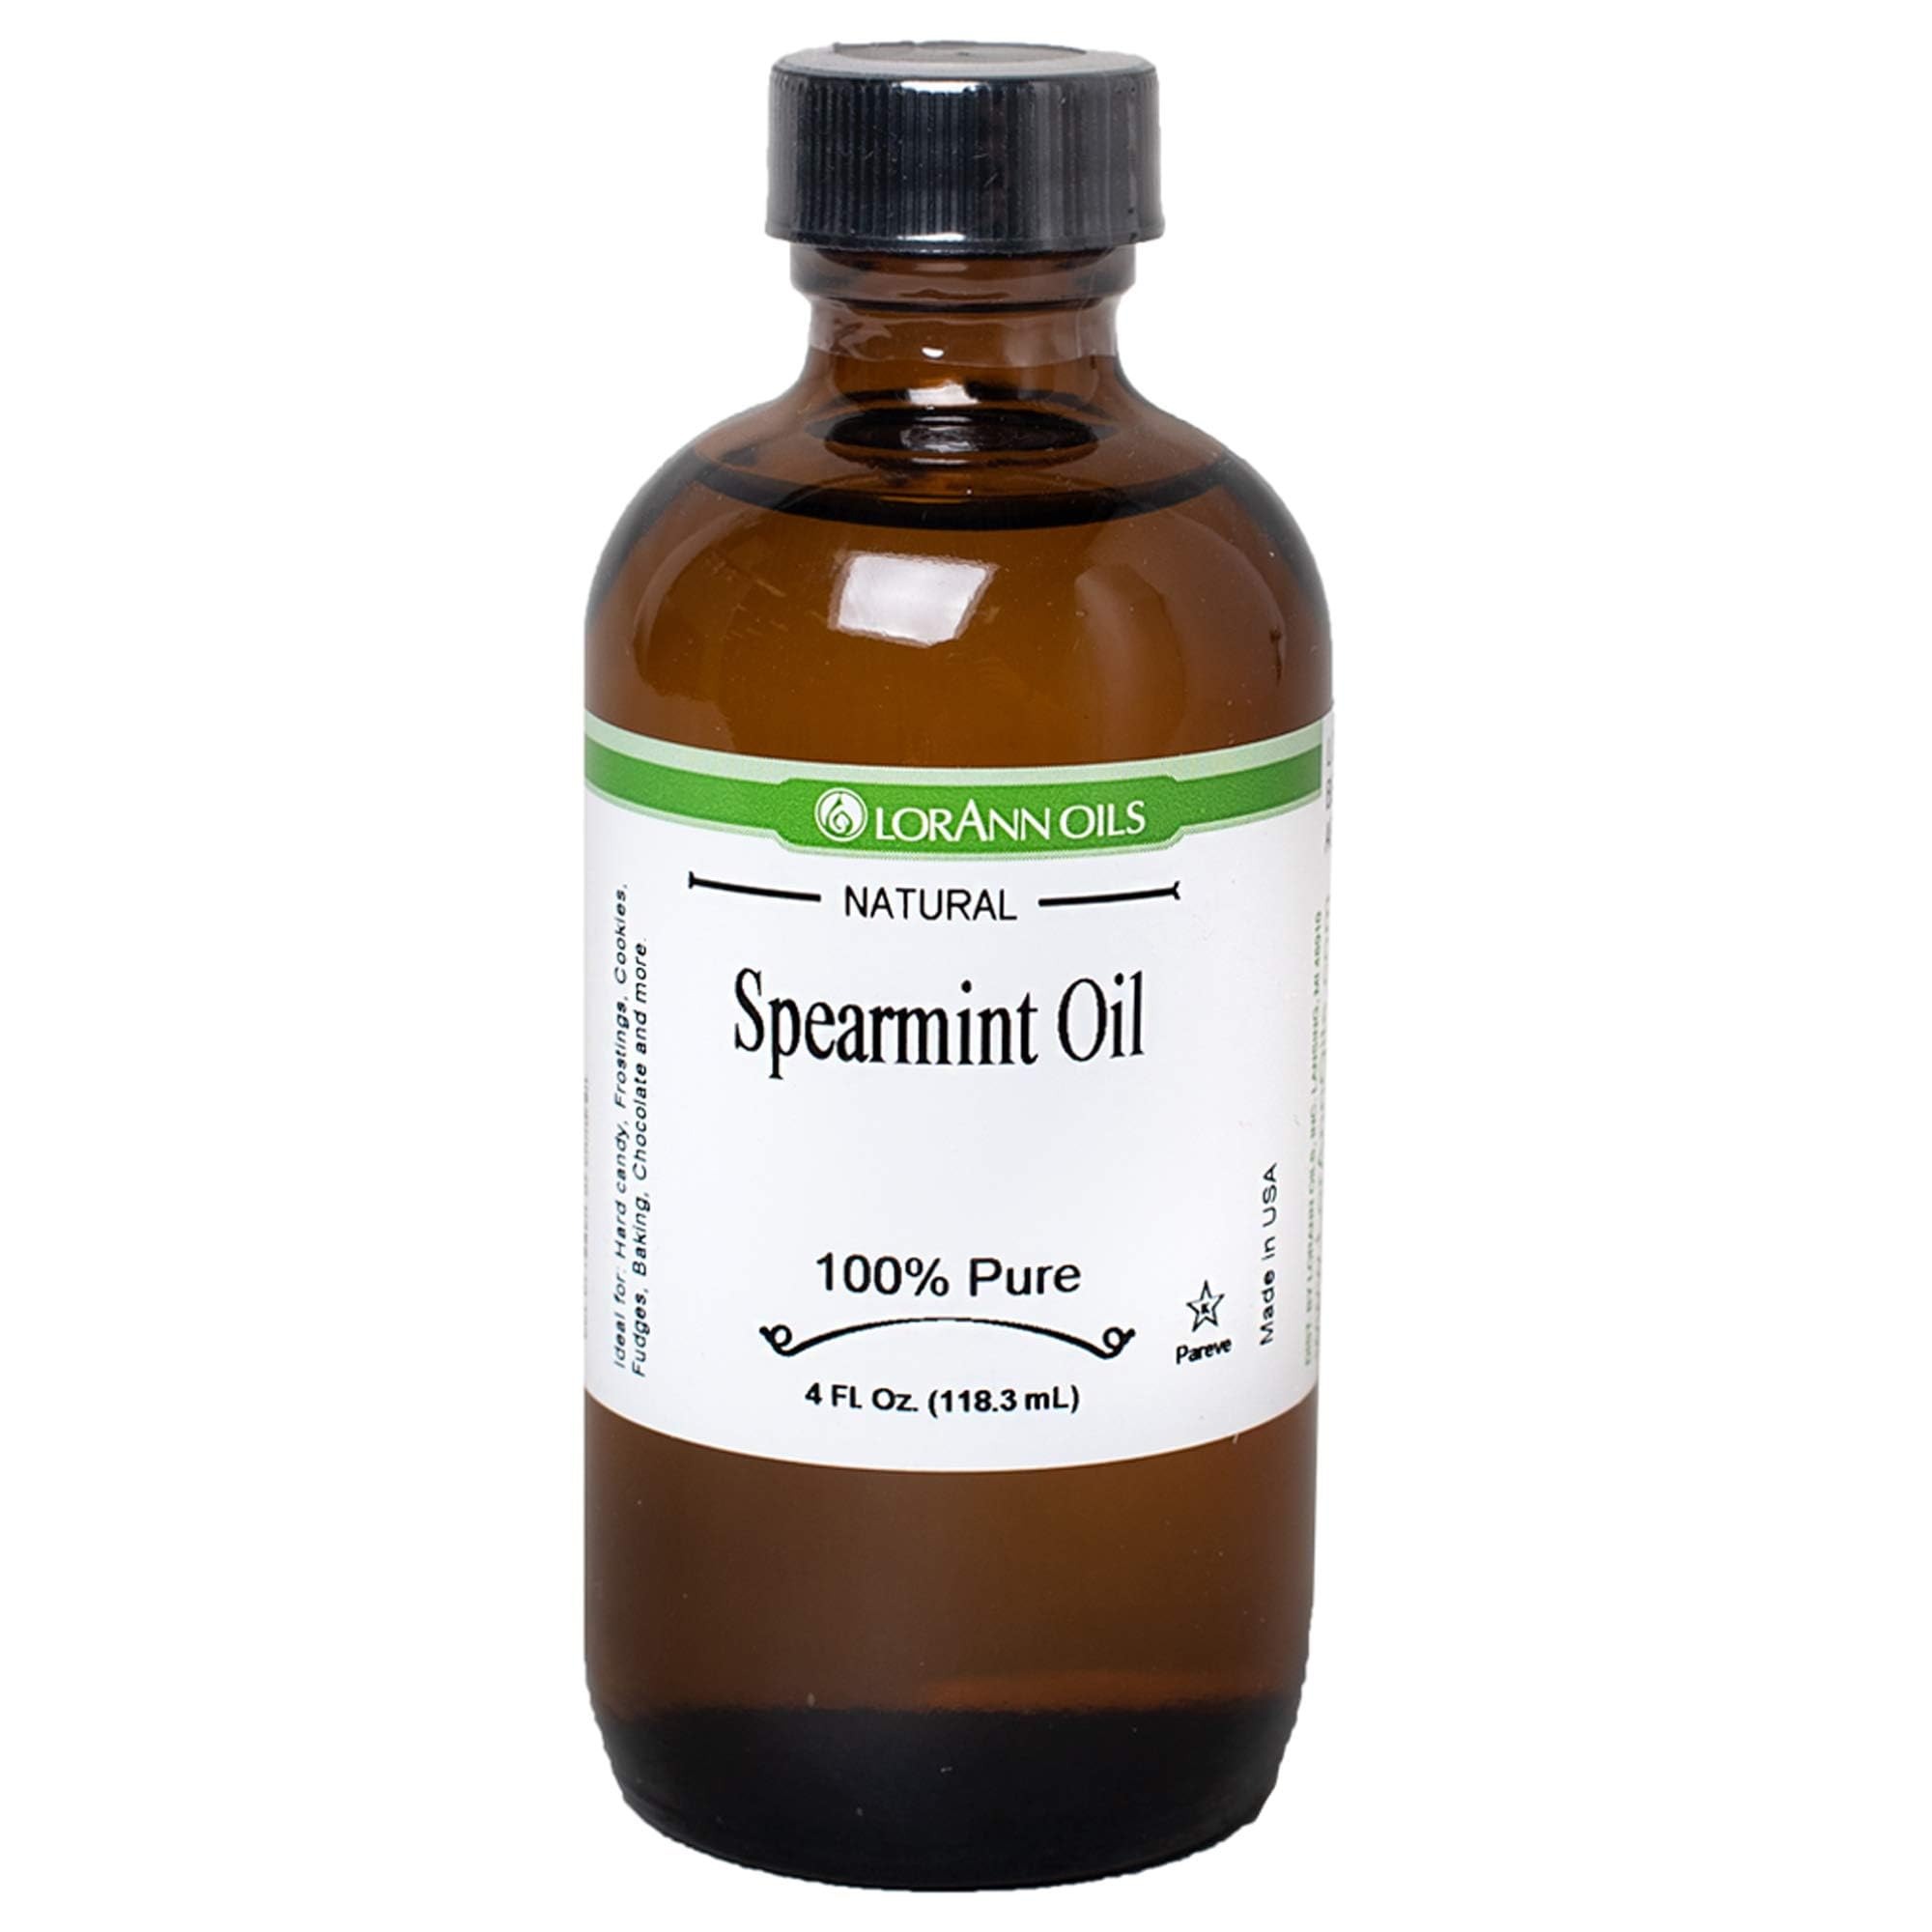
Item Name: LorAnn Spearmint Oil SS, Natural Flavor, 1 ounce bottle
Bullet Point 1: Spearmint Oil (Mentha spicata) is a pure, natural essential oil and is used as a flavoring as well as in aromatherapy for its minty, herbaceous scent and flavor. When used as a flavoring, use sparingly, essential oils are potent. Appropriate for use in chocolates and coatings (typical use is ¼ to ½ teaspoon per pound).
Bullet Point 2: Spearmint Oil (Mentha spicata) is a pure, natural essential oil and is used as a flavoring as well as in aromatherapy for its minty, herbaceous scent and flavor. When used as a flavoring, use sparingly, essential oils are potent. Appropriate for use in chocolates and coatings (typical use is ¼ to ½ teaspoon per pound).
Bullet Point 3: A little goes a long way! LorAnn’s super strength flavors are three to four times the strength of typical baking extracts.
Bullet Point 4: When substituting super strength flavors for extracts, use ¼ to ½ teaspoon for 1 teaspoon of extract.
Bullet Point 5: Typical uses: hard candy, general candy making, cakes, cookies, frosting, ice cream and a wide variety of other baking and confectionery applications.
Bullet Point 6: Kosher - Gluten Free
Value: 1.0
Unit: Fl Oz

Price: 16.94